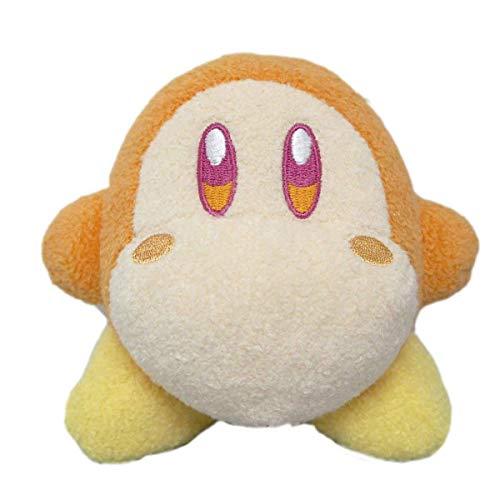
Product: Little Buddy 1686 Kirby 25th Anniversary Waddle Dee 5" Plush
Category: Toys & Games | Stuffed Animals & Plush Toys
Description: Collect all your favorite Kirby characters with these awesome plushies.
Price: $12.99
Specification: ProductDimensions:5.5x3x5inches|ItemWeight:1.44ounces|ShippingWeight:2.88ounces(Viewshippingratesandpolicies)|ASIN:B07DQBCLT3|Itemmodelnumber:1686|Manufacturerrecommendedage:13-15years